AWAKE

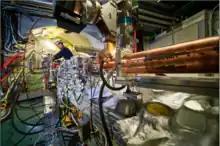
Electron source and beamline

The AWAKE experiment is installed at CERN, in the former CERN Neutrinos to Gran Sasso (CNGS) facility. This site was selected for its underground location, and it was specifically designed for the use of high-energy proton beams without any significant radiation issue.